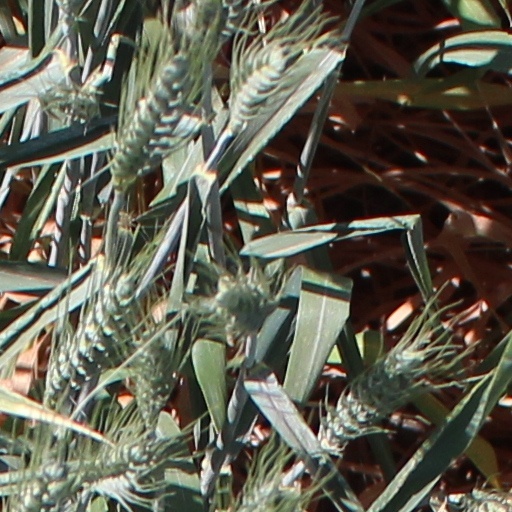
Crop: wheat